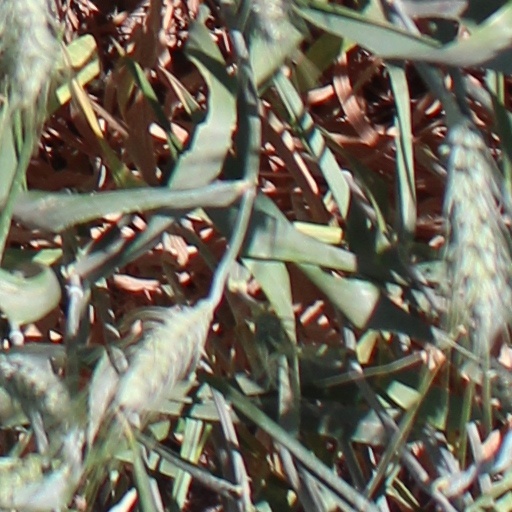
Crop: wheat